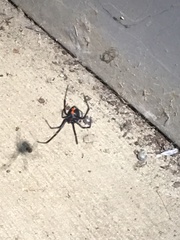
Species: Lactrodectus_hesperus